Blair Bann

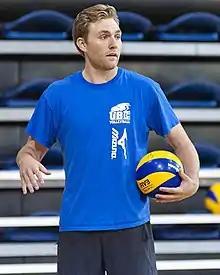

Blair Cameron Bann (born 26 February 1988) is a former Canadian professional volleyball player. He was a member of the Canadian men's national volleyball team, a participant at two Olympic Games (Rio 2016, Tokyo 2020), and a bronze medallist at the 2017 World League.